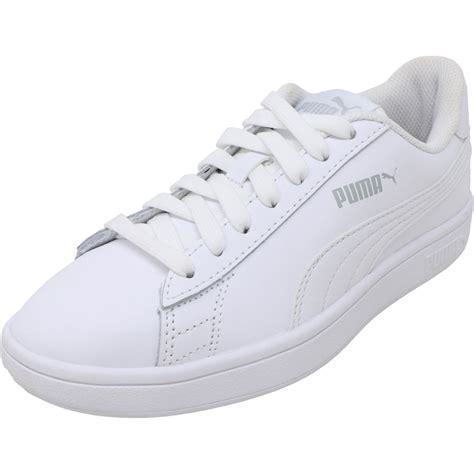
Brand: Puma
Model: Smash V2